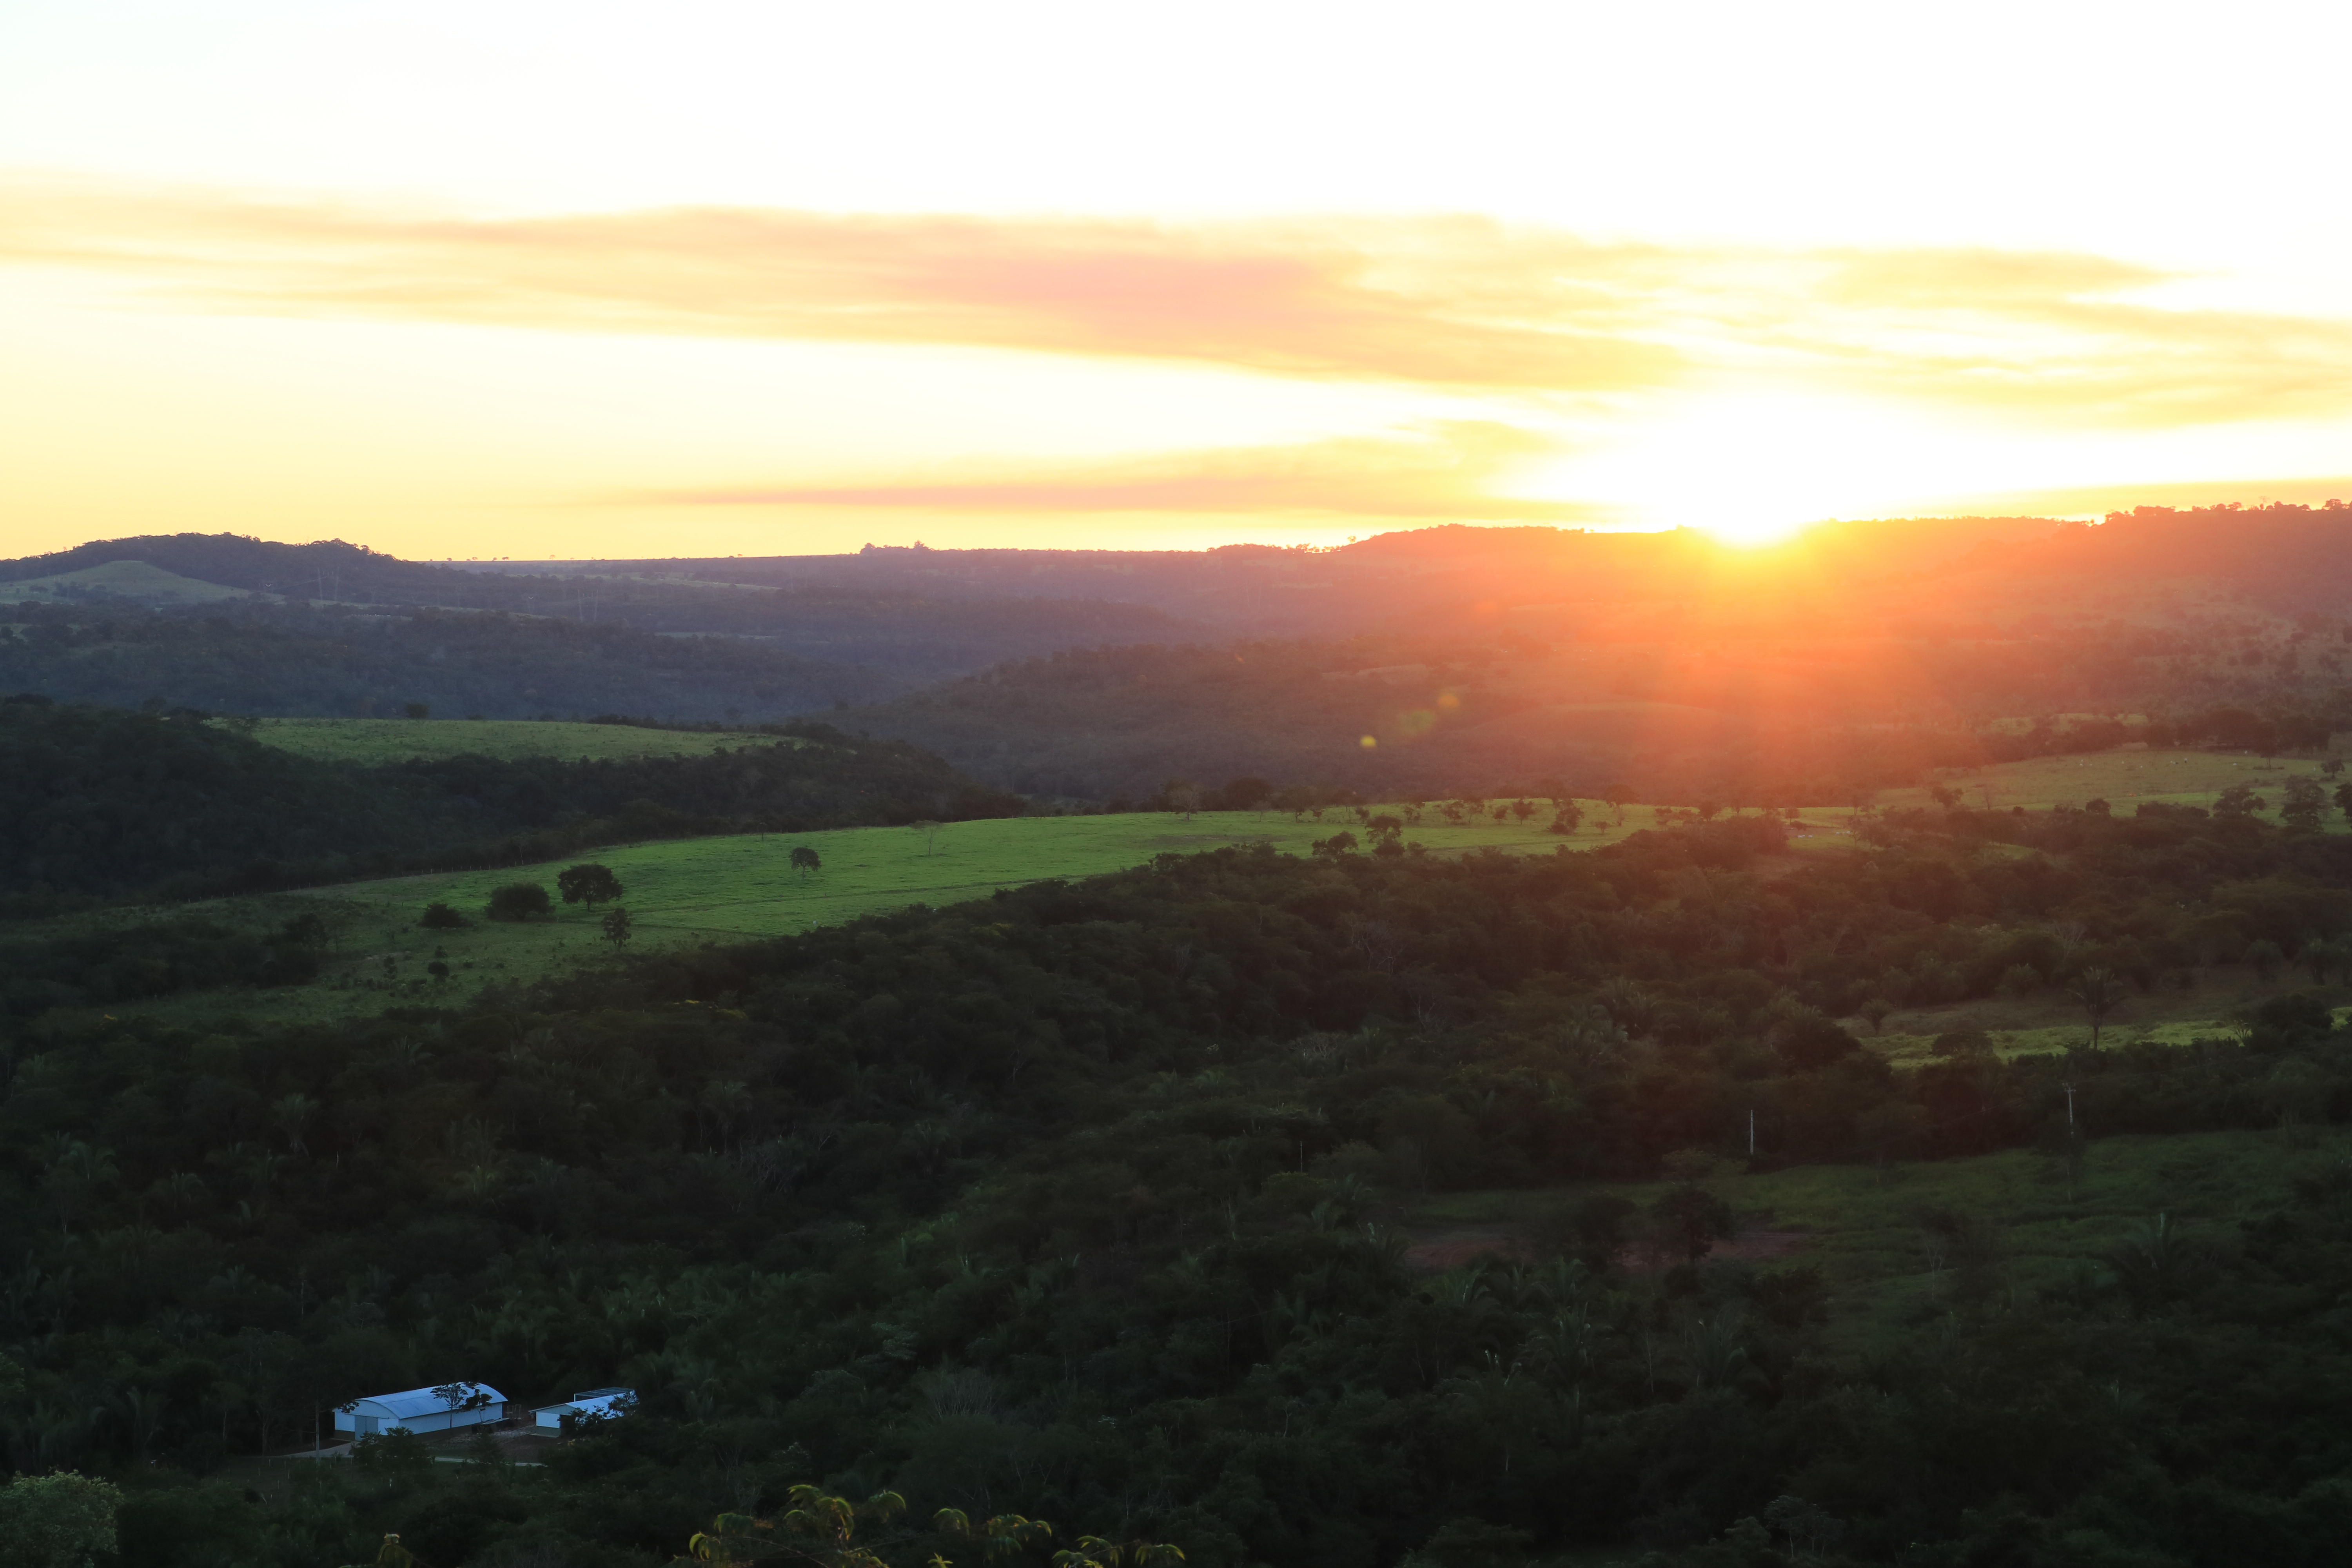
sun, sunset, landscape, green, nature, sky, highland, morning, sunrise, light, sunlight, hill, atmospheric phenomenon, horizon, evening, cloud, hill station, atmosphere, fell, rural area, mountain, plain, tree, dawn, valley, photography, dusk, terrain, astronomical object, grassland